Mina Kimes

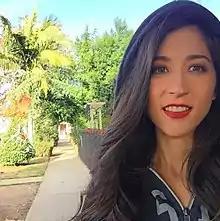
Kimes in 2020

Kimes was offered a position by "ESPN" editors in 2014 after she wrote an essay on Tumblr about a "bond between herself and her dad and the Seattle Seahawks." At "ESPN", she has written about young sports superstars, such as University of Houston basketball player Devonta Pollard. She has written profiles of NFL players Aaron Rodgers, Darrelle Revis, Tyrod Taylor, Antonio Brown, Baker Mayfield, and Michael and Martellus Bennett, and wrote a feature on Korean League of Legends star Faker. She co-wrote with Jeff Passan a piece on sexual harassment claims against former New York Mets GM Jared Porter.